CDC Geelong

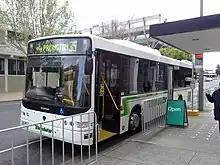
Volgren bodied Scania K230UB in October 2010

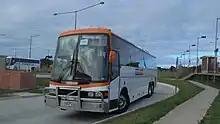
CDC Geelong Volvo B12R PMCA "Apollo" seen at Marshall Station in March 2016.

When the Geelong Transit System (GTS) was first introduced in 1983, buses operated by Benders on route services were painted in the blue stripe and white GTS livery. However the contract with the state government requiring Benders to use the GTS livery on its urban route buses expired in 2000, and under the subsequent contract the company's buses all reverted to Benders' former white and green livery.